Raoul Island

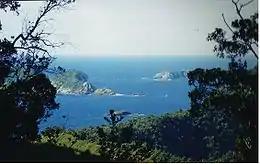
Raoul Island, looking towards the minor islands northeast

The island was uninhabited when first sighted by Western sailors and was named after Joseph Raoul, quartermaster of the "Recherche", when it was sighted on 16 March 1793. Captain William Raven of the whaleship "Britannia" sighted the island on 6 March 1796 and called it Sunday Island, a name which was subsequently in common usage. Captain Henry Mangles Denham of HMS "Herald" charted the island in 1854.